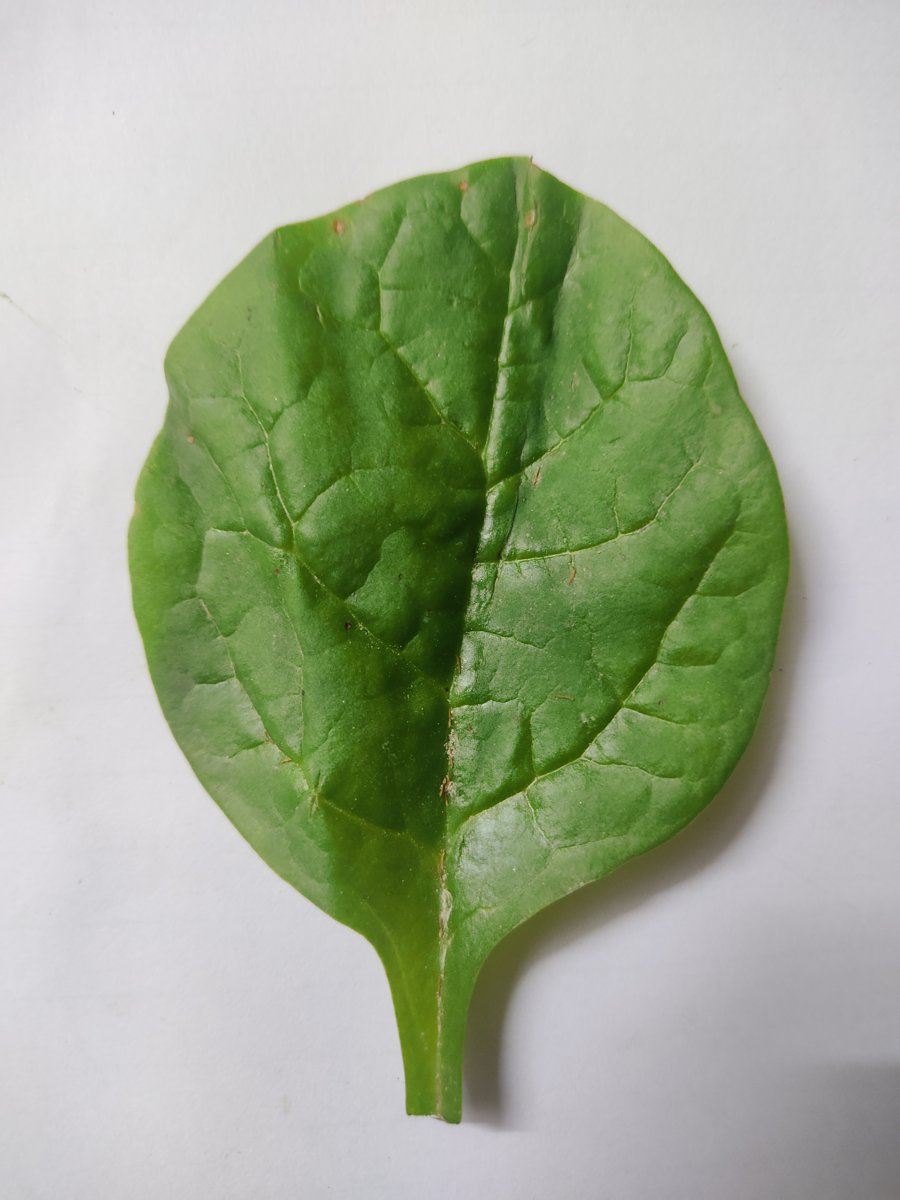
Label: Healthy-Leaf